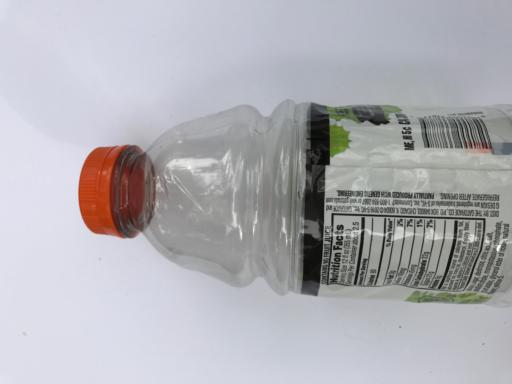
Label: plastic